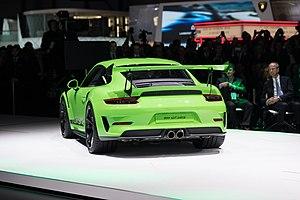
La Porsche 911 GT3 est une automobile de sport du constructeur allemand Porsche mise sur le marché en 1999. C'est une version haute performance de la 911. Elle est assemblée à Stuttgart, en Allemagne. Elle a connu plusieurs évolutions majeures, avec la 911 type 996, 997 et la 991.